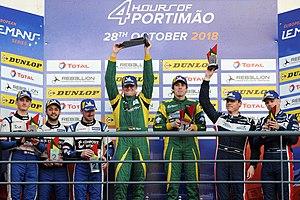
Podium de la catégorie LMP3 des 4 Heures de Portimão 2018 avec Martin Hippe, Jakub Śmiechowski, Colin Noble, Alex Kapadia, Christian Olsen, John Falb et Scott Andrews
Jakub Śmiechowski, dit Kuba, né le 11 octobre 1991 en Pologne, est un pilote automobile polonais. Il participe aux Championnats European Le Mans Series, Championnat VdeV et Asian Le Mans Series pour l'écurie polonaise Inter Europol Competition. Il a été titré champion du Championnat VdeV en 2016 et 2017 dans la catégorie Endurance LMP3/PFV.